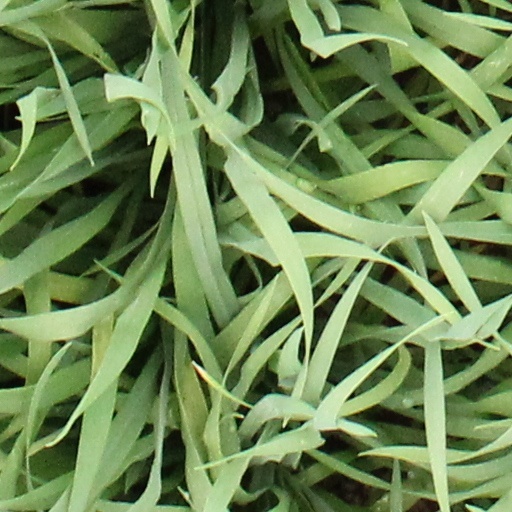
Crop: wheat